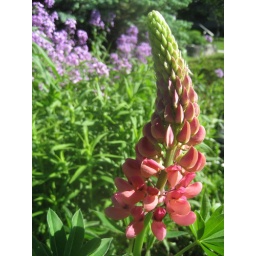
The flowers in the back are volunteer Dame's Rocket that has invaded my flower bed.